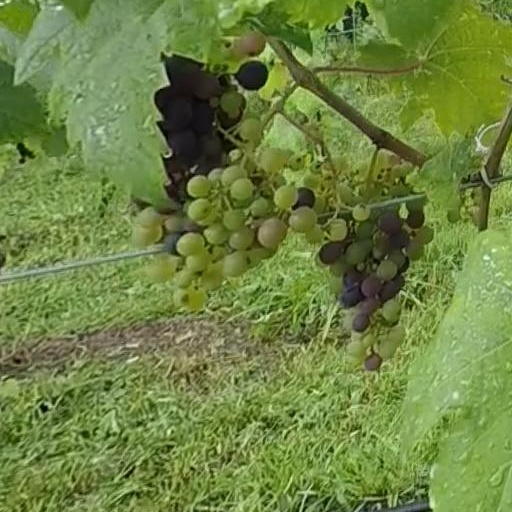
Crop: grape